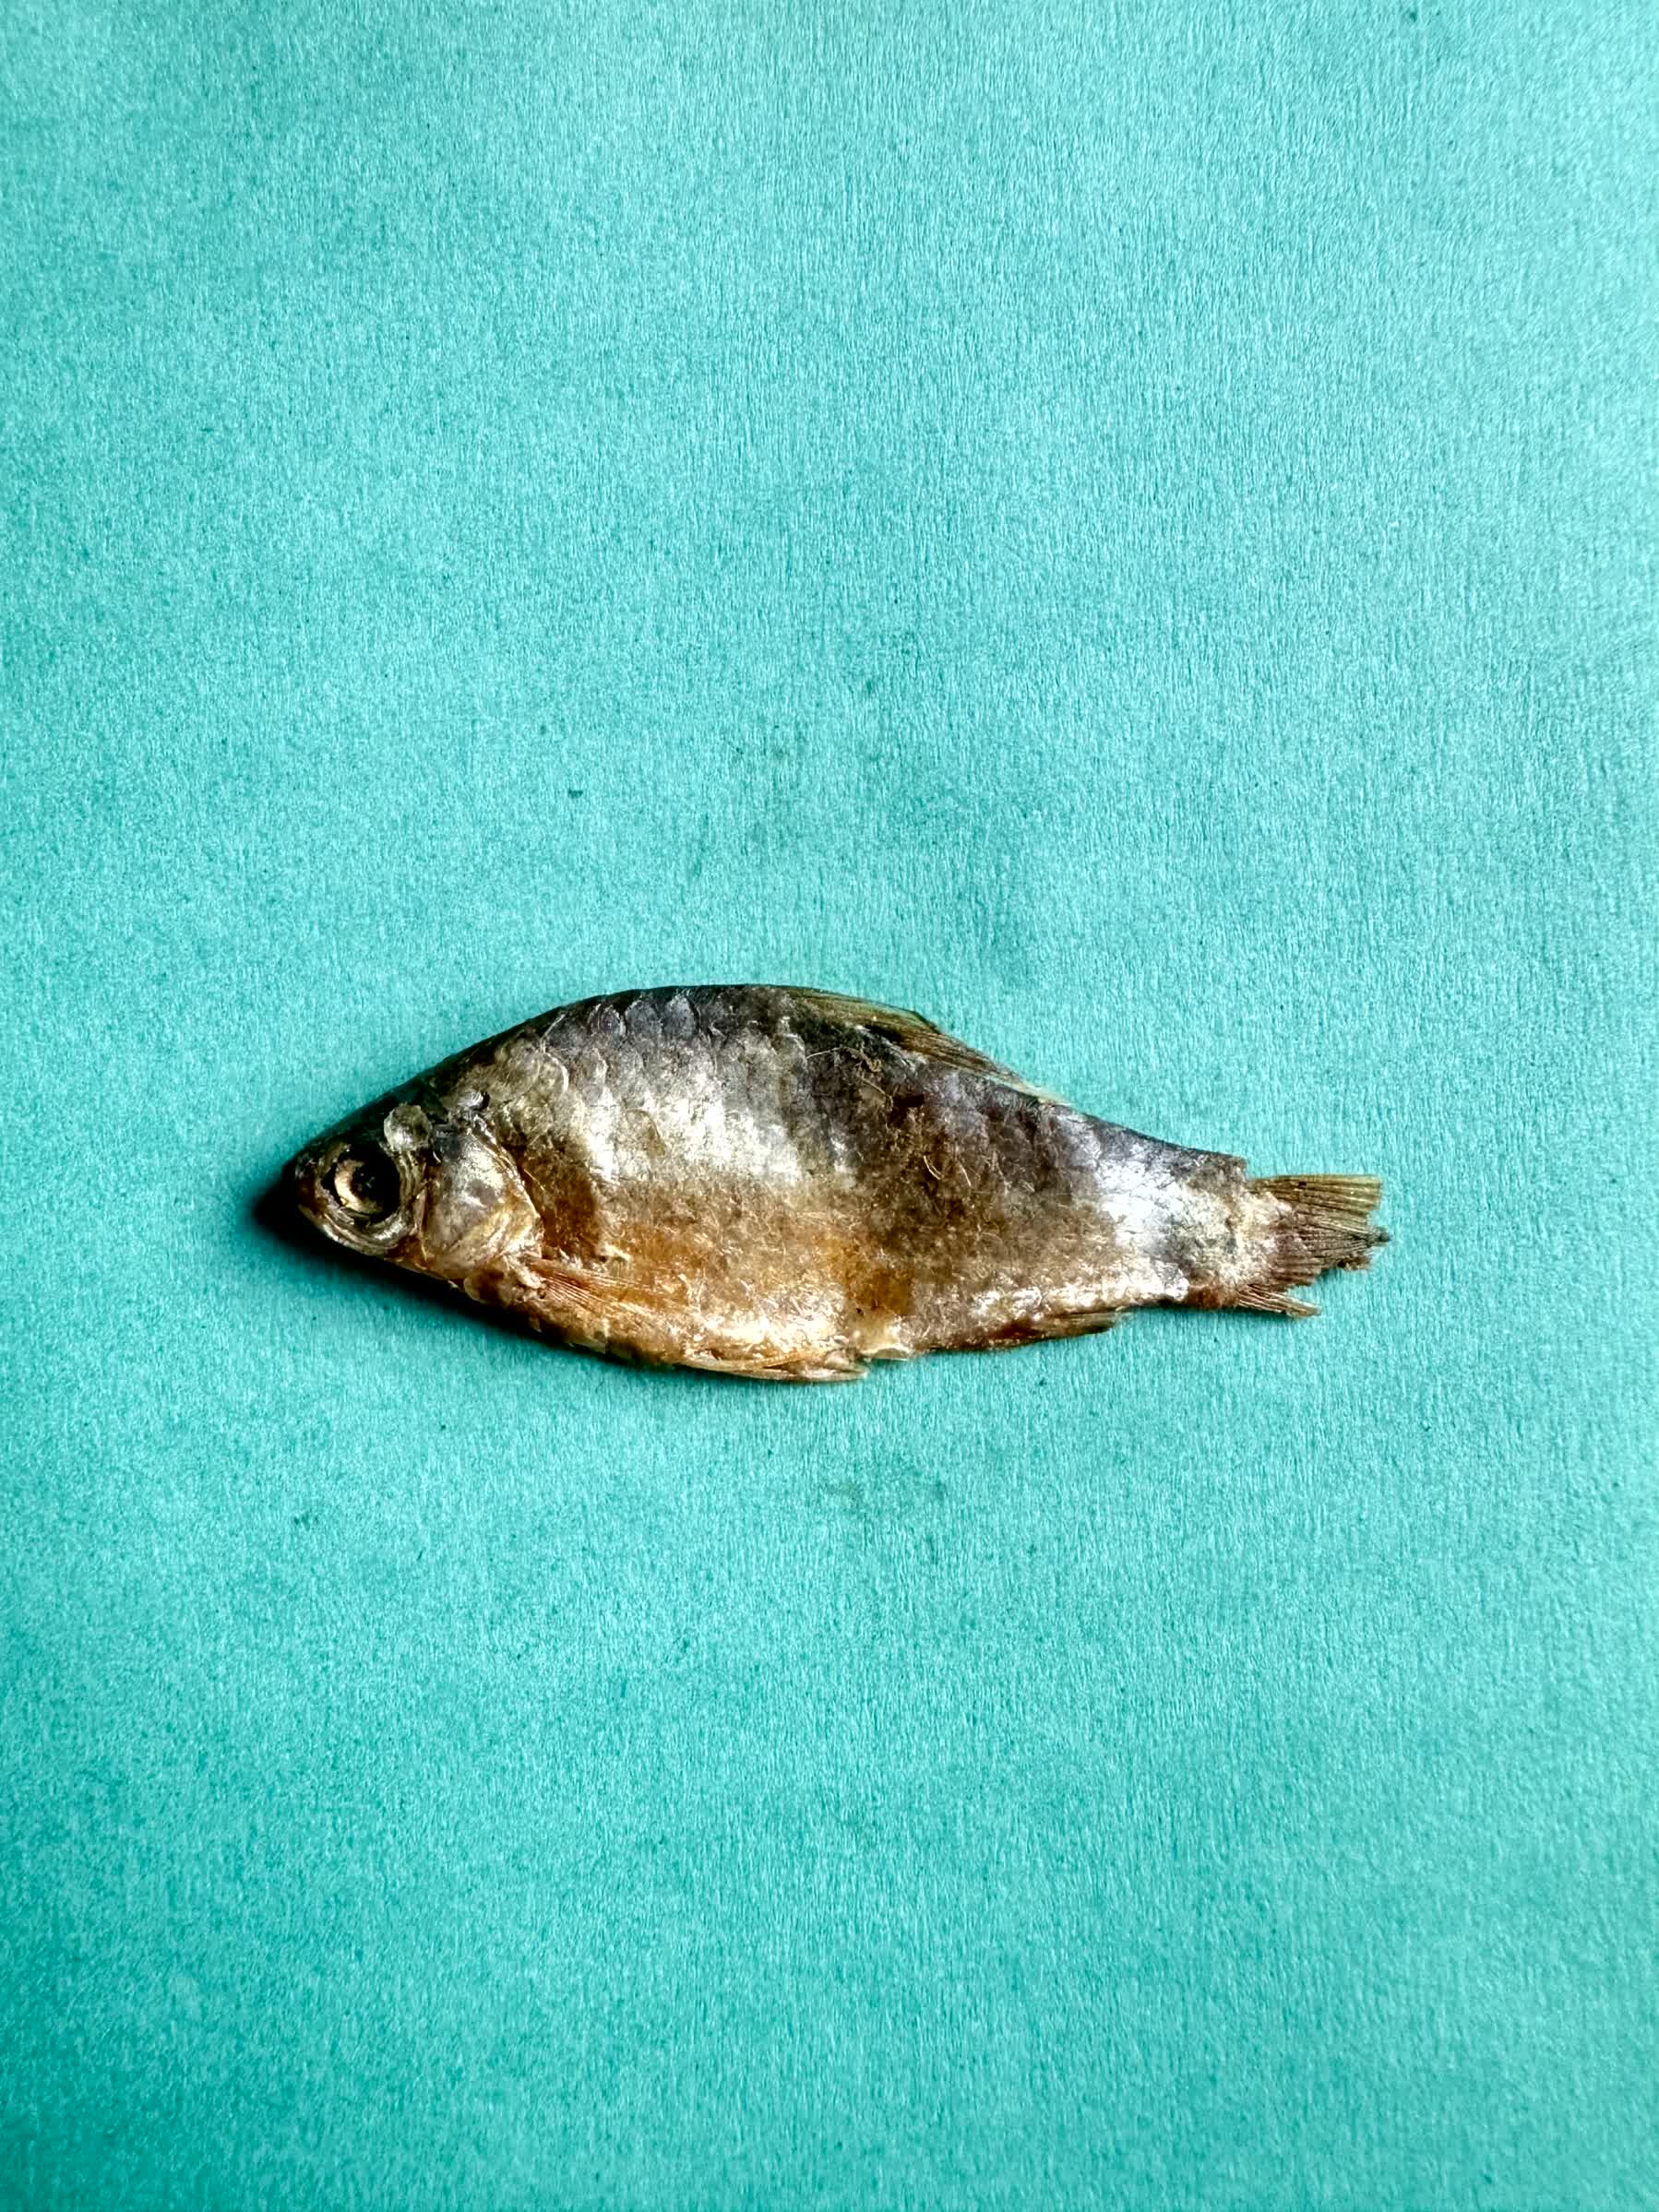
Species: puti chepa